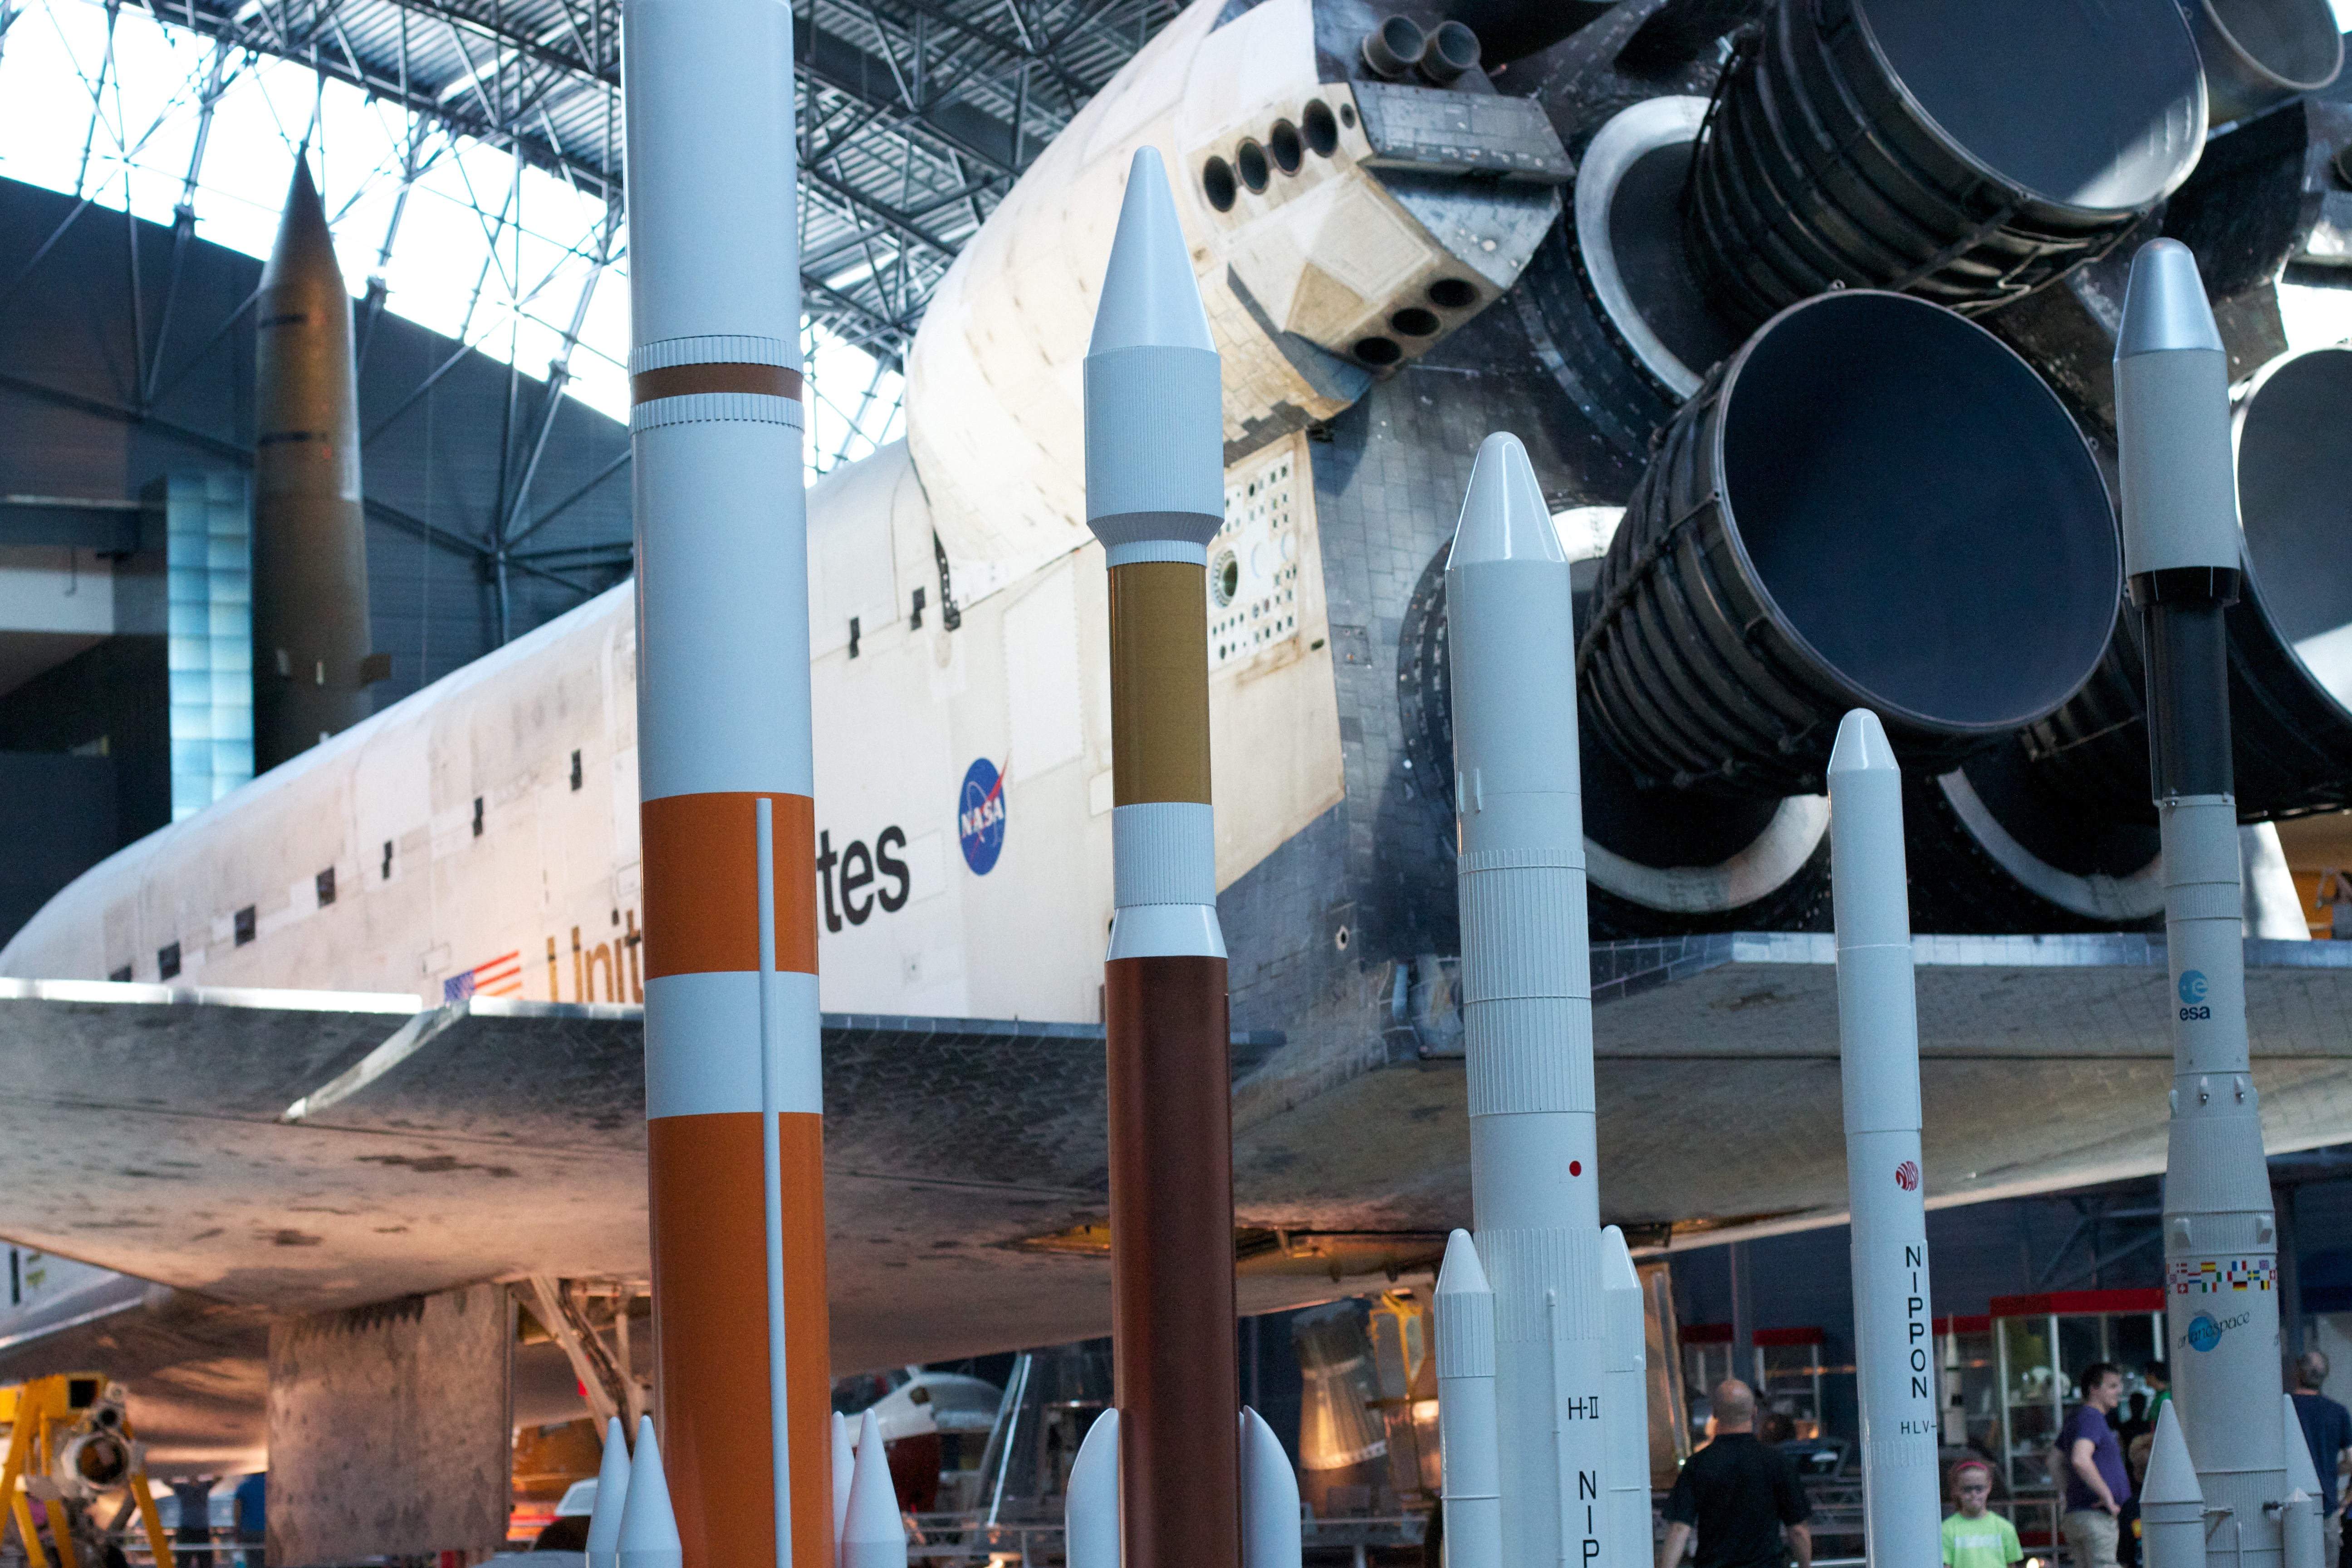
structure, building, airplane, airline, aviation, engineering, aerospace engineering, spaceplane